Megatron

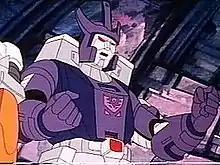
Megatron reformatted into Galvatron by Unicron from G1 television series

Galvatron's minions later rescued him from being submerged in a plasma pit, which augmented his strength but affected his mind, making him more prone to violence and anger. Despite the damage to his mind, he retook leadership of the Decepticons and occasionally exhibited bouts of lucidity, even temporarily cooperating with Optimus Prime to combat a cosmic plague. Following a period of peace, Galvatron devised a plan to destroy Cybertron and Earth. His scheme involved using a powerful energy chamber to trigger a solar explosion. Despite his efforts, Galvatron's plan failed, and he and his followers were launched into space.